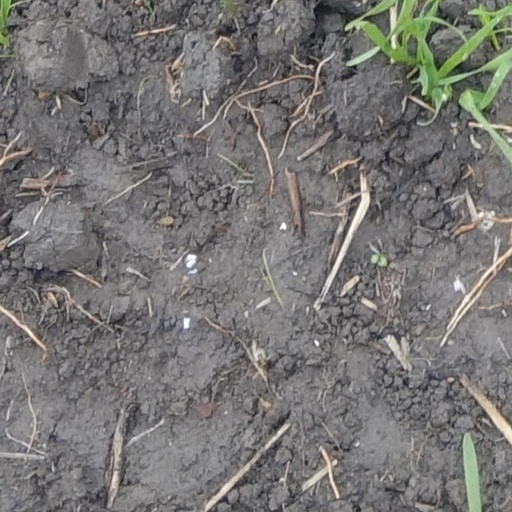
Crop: wheat